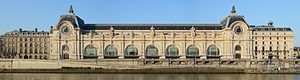
Musée d'Orsay / Ombygning til museum
Musée d'Orsay set fra den højre side af Seinens bred.
Musée d'Orsay er et museum i Paris i Frankrig. Det ligger på venstre side af Seinen i en tidligere jernbanestation, Gare d'Orsay. Museet indeholder hovedsagelig fransk kunst fra 1848 til 1914 og har samlinger af malerier, skulpturer, møbler og fotografier. Museet er mest kendt for sin store samling af kendte impressionistiske malere som Claude Monet og Pierre-Auguste Renoir. Mange af disse malerier var udstillet på Galerie nationale du Jeu de Paume før museets åbning i 1986.